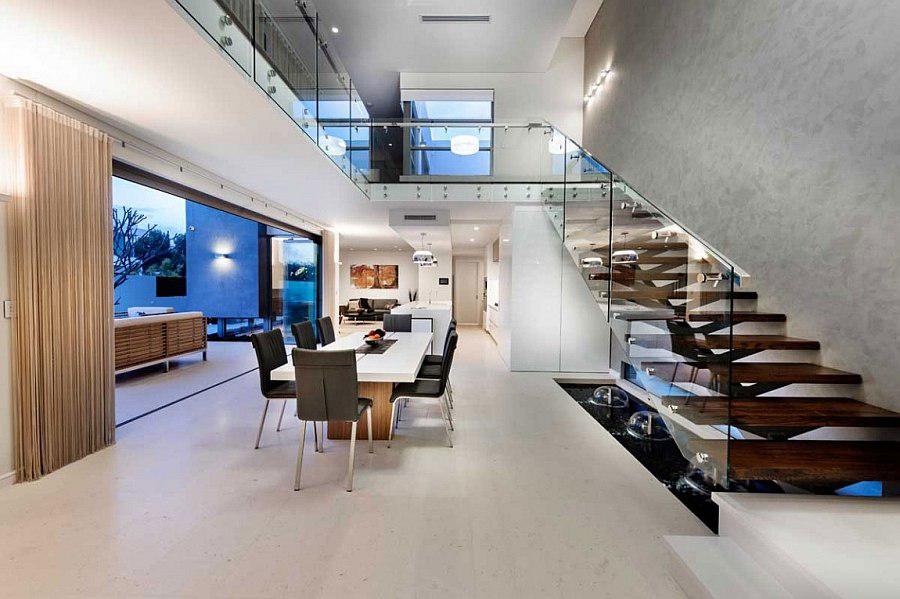
elegant staircase with glass rail and wooden steps steals the show
Relation: Subjective